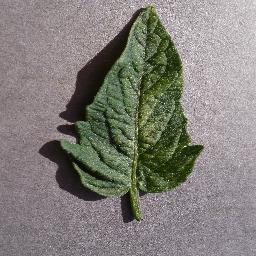
Label: Tomato___Spider_mites Two-spotted_spider_mite